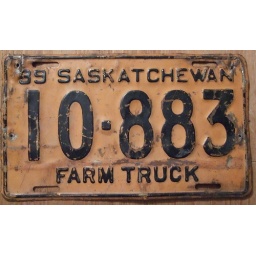
Farm truck license plates in Saskatchewan in 1939 were much larger than the regular passenger plates of the time.